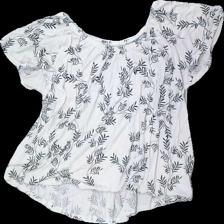
View: front
Type: Blouse
Category: Ladies
Brand: Not in the list
Colors: White, Black
Material: 100% viscose
Pattern: Floral print
Cut: Regular, C-collar
Season: All
Price range: <50
Recommended usage: Reuse